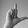
ASL letter: L